Arlene Shechet

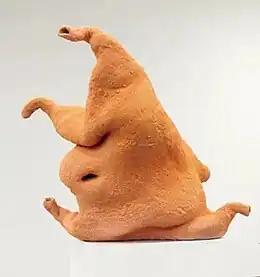
Arlene Shechet, "No Noise", glazed ceramic on painted wood base, 67" × 17" × 14", 2013.

Critics distinguish Shechet's later sculpture by its contrasts, paradoxes of form, style and process, and unpredictable ranges of hue and texture. Sebastian Smee of "The Boston Globe" wrote, "It's in the harmonies and tensions between these colors and textures, between suggestions of both order and anarchy, decay and blooming freshness, that these works cough, splutter, and sing … Shechet knows that this life is at once fugitive and monumental, characterized by strange, dreamlike changes of pace, unreasonable, asymmetrical, and ultimately unknowable." Of note is the contrast between Shechet's open-ended, intuitive method, which embraces improvisation, accidents and rule-breaking, and the technical skill and rigor that underlies it, which encompasses fabrication, carving and clay-firing experiments with innovated glaze.